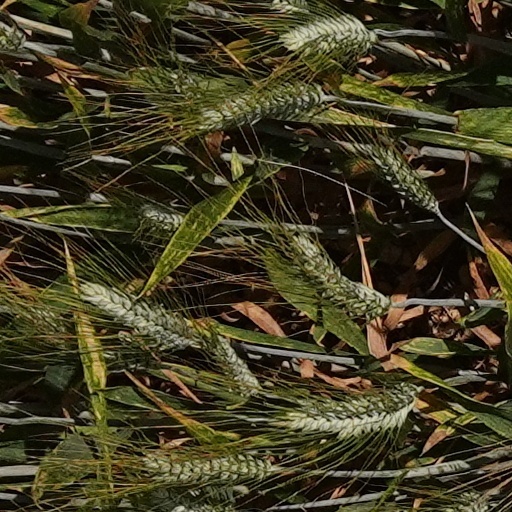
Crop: wheat